Missouri v. Iowa

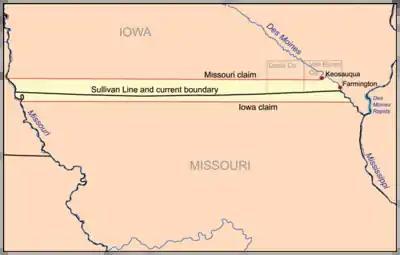
Map depicting the border claims made by Iowa and Missouri, and the Sullivan Line.

Associate Justice John Catron delivered the unanimous opinion of the court.